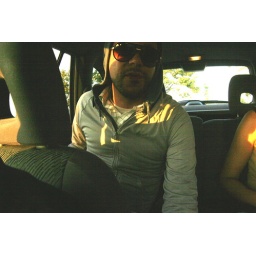
eric in the car on a bridge somewhere